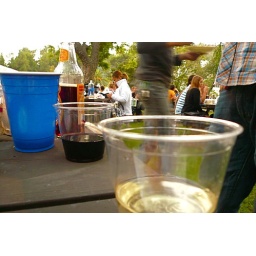
girl in white